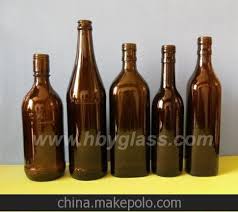
Waste category: glass